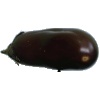
Label: eggplant